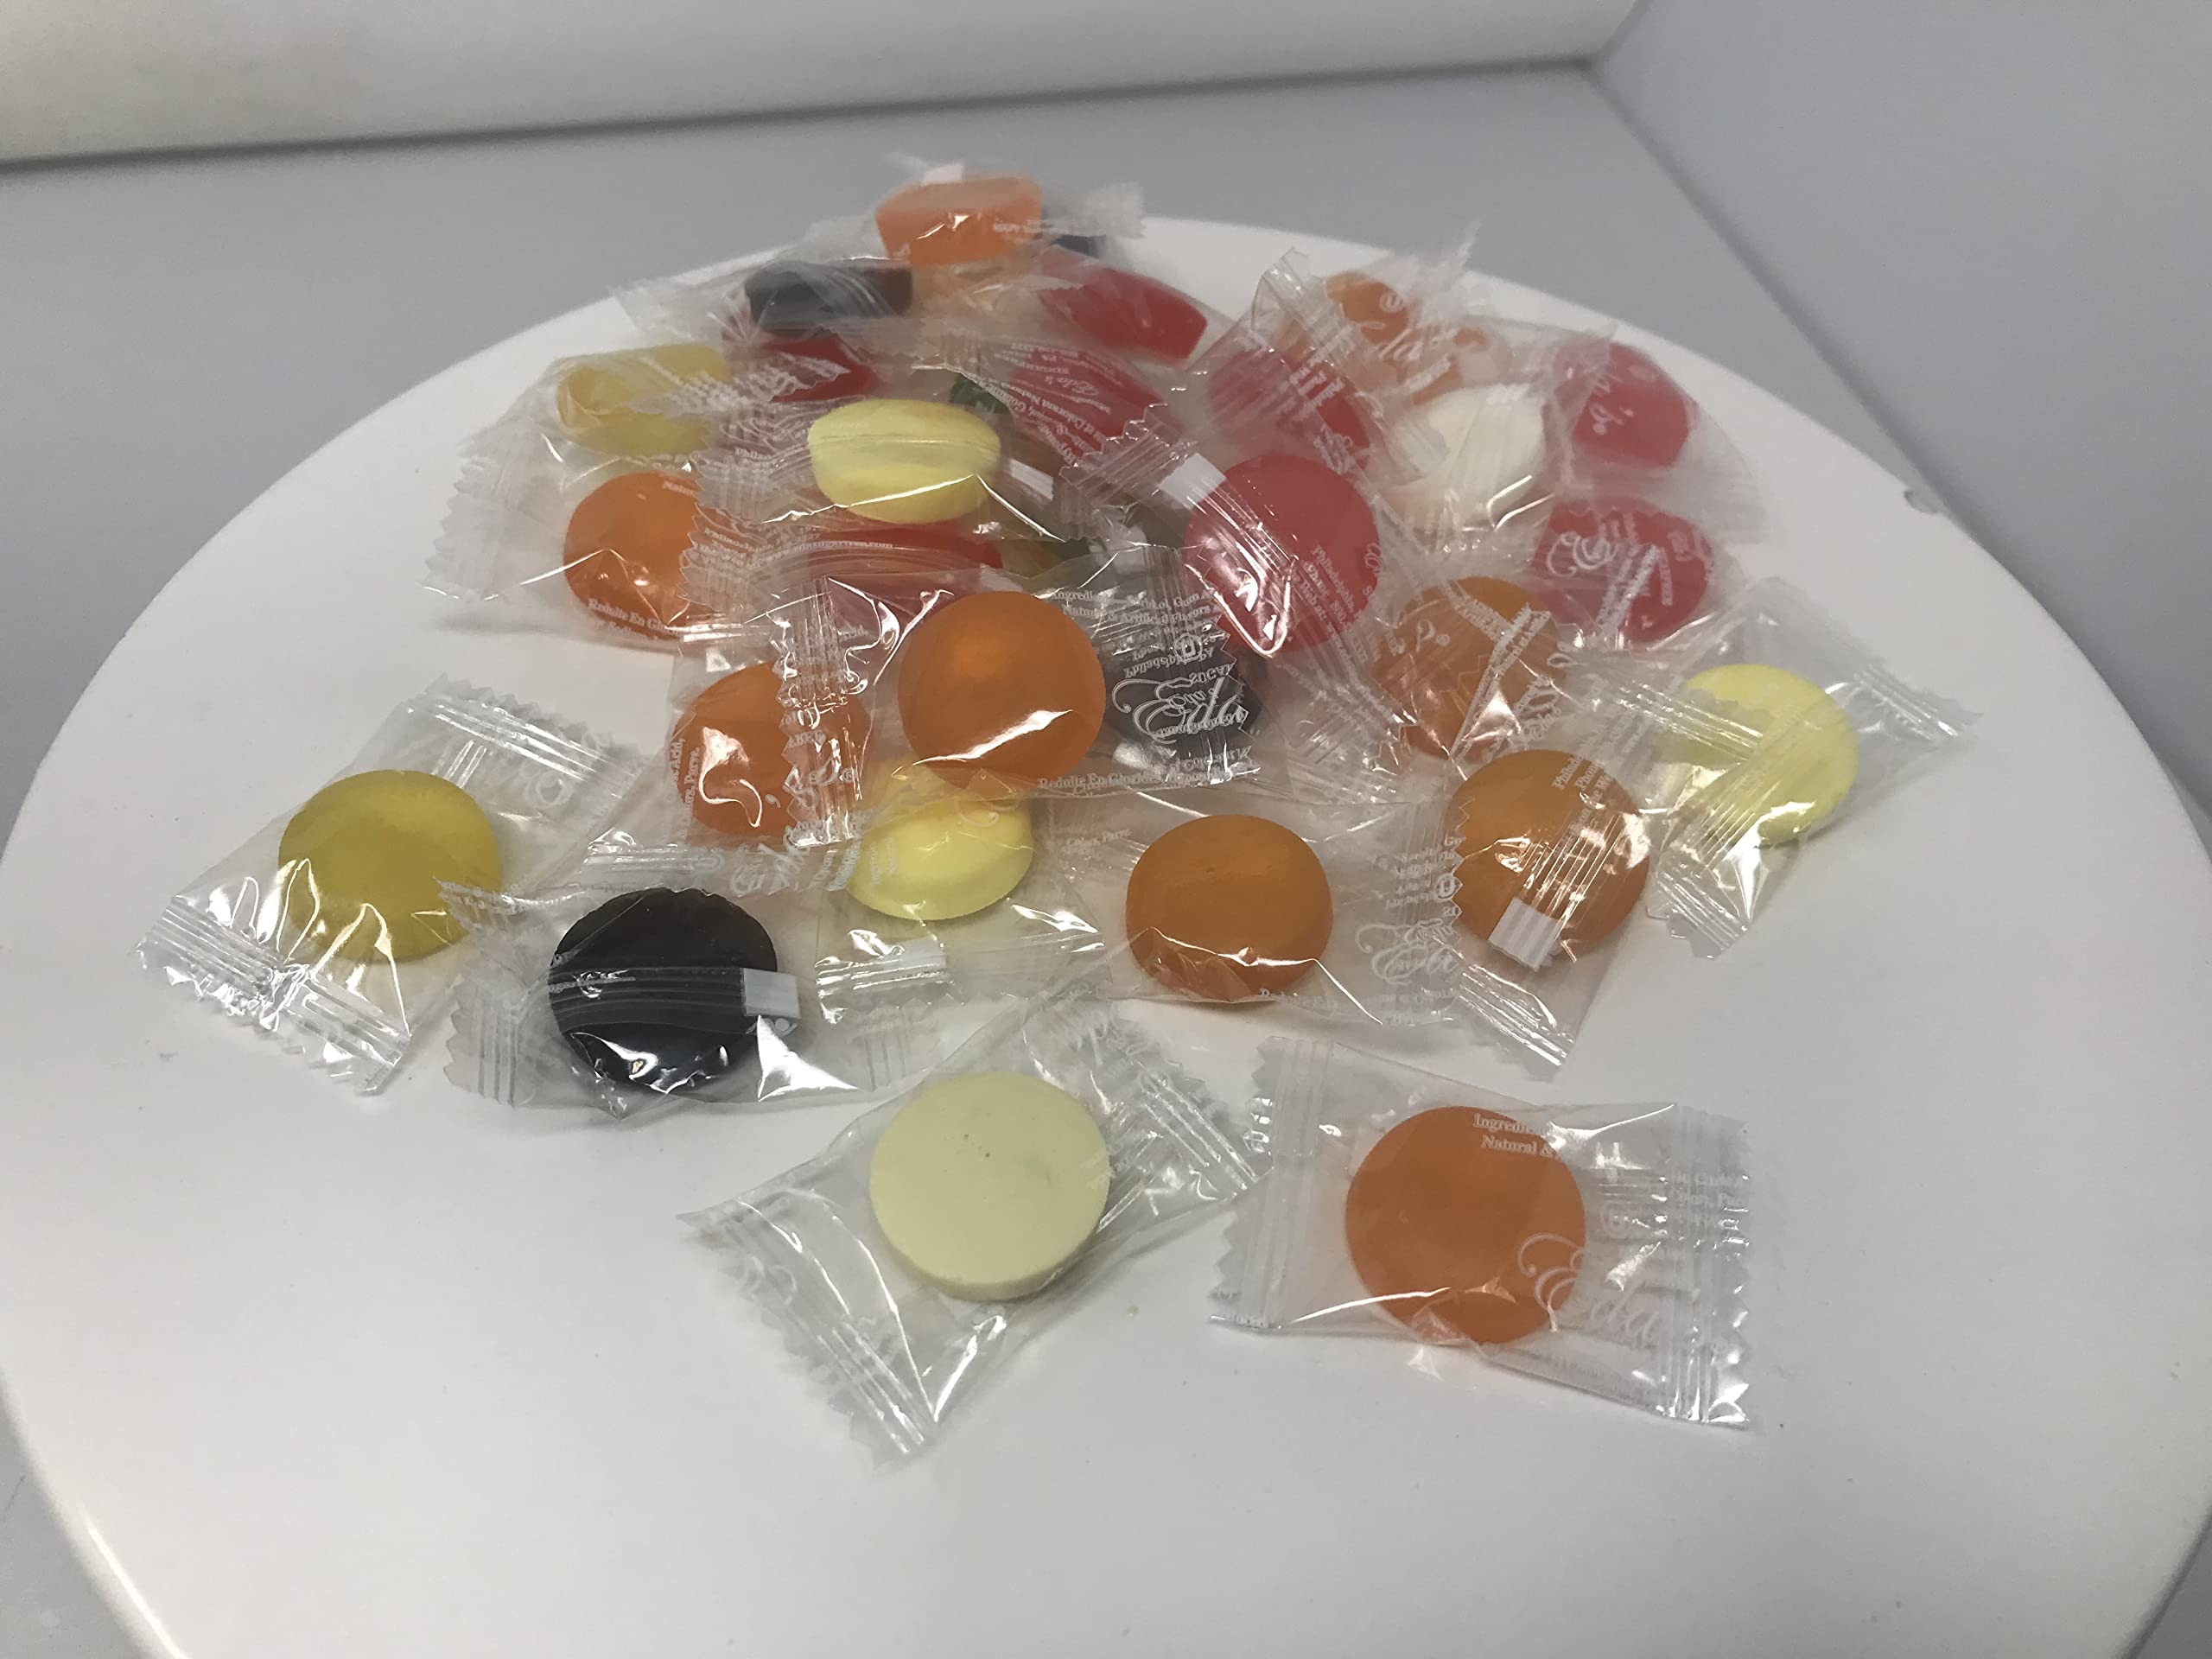
Item Name: Tropical Flavors Sugar Free Candy 1 pound hard sucking candy
Bullet Point 1: Tropical Flavors: Hard sucking candy comes in a variety of tropical flavors like coconut, pineapple, orange, and more.
Bullet Point 2: Sugar Free: Candy is sugar free, making it a great option for diabetics and those watching their sugar intake.
Bullet Point 3: Rock Candy: Candy comes in a rock candy form that is fun to eat and looks great on a dessert table.
Bullet Point 4: Multicolor Packaging: Candy comes in a fun multicolor bag that adds a pop of color to any occasion.
Bullet Point 5: 1 Pound Bag: Contains a 1 pound bag of candy, enough for sharing with friends and family.
Product Description: Tropical Sugar Free Hard Candy. This candy is an assortment of Tropical Flavors and is sweetened with Sorbitol. Each piece is individually wrapped. This listing is for a bulk 1 pound package of Tropical Sugar Free Hard Candy.
Value: 16.0
Unit: Ounce

Price: 25.06